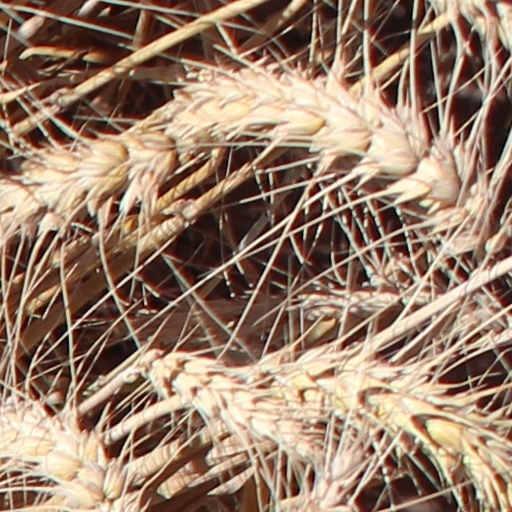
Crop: wheat